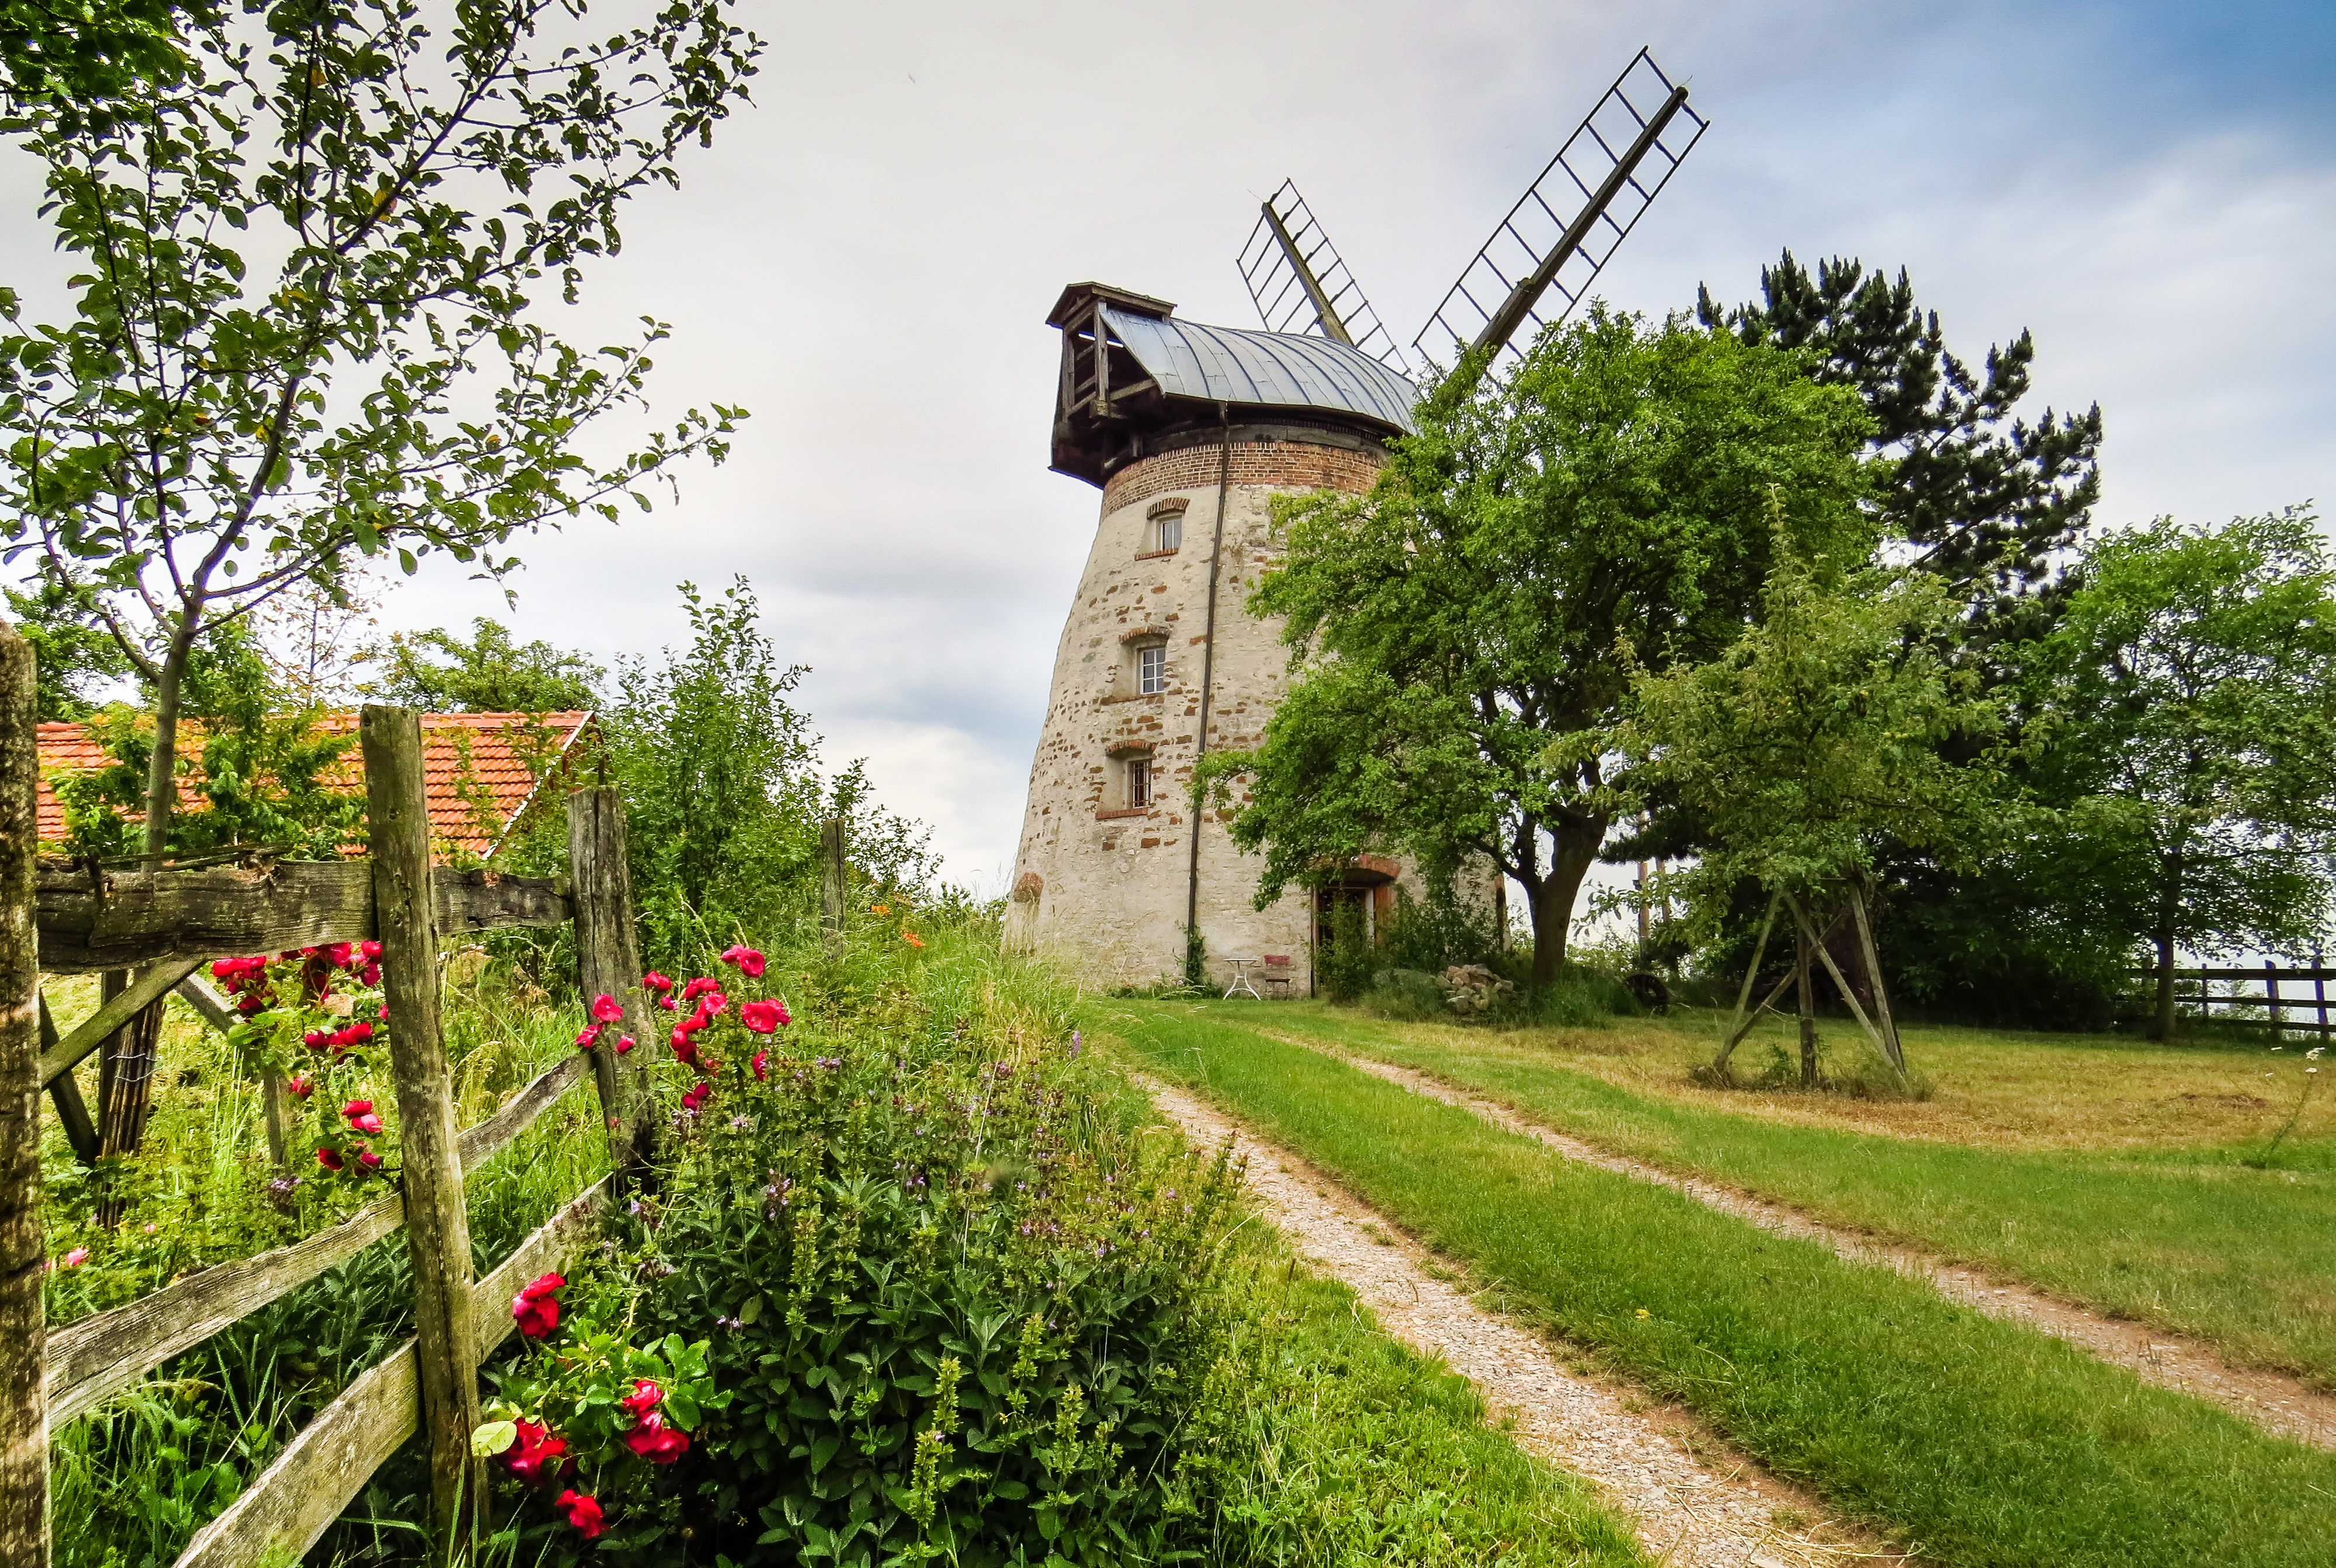
tree, farm, antique, flower, windmill, building, old, red, nostalgia, garden, waterway, flowers, mill, estate, rural area